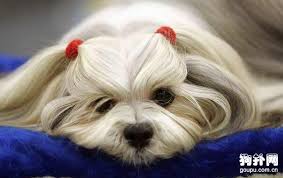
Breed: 215-n000038-Lhasa